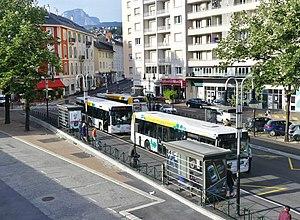
Vue du pôle de connexion de 3 lignes du réseau de bus STAC, à la gare de Chambéry, en Savoie.
Chambéry est une commune française située dans le département de la Savoie en région Auvergne-Rhône-Alpes.
Synchro Bus, anciennement Stac, est une marque déposée appartenant à la communauté d’agglomération du Grand Chambéry, qui désigne sous ce nom son service de transport en commun. Ce dernier dessert les 38 communes de Grand Chambéry ainsi que les communes du Bourget-du-Lac et de Voglans, rattachées à la communauté d’agglomération Grand Lac, à l'aide d'un réseau composé de 19 lignes régulières, d’un service de transport à la demande et de transport scolaire, et d’une ligne de vélotaxis, appelée Vélobulle, reliant les quatre arrêts de correspondance situés dans le centre-ville de Chambéry.
La gare de Chambéry - Challes-les-Eaux est une gare ferroviaire française des lignes de Culoz à Modane et de Saint-André-le-Gaz à Chambéry, située sur le territoire de commune de Chambéry, dans le département de la Savoie, en région Auvergne-Rhône-Alpes.